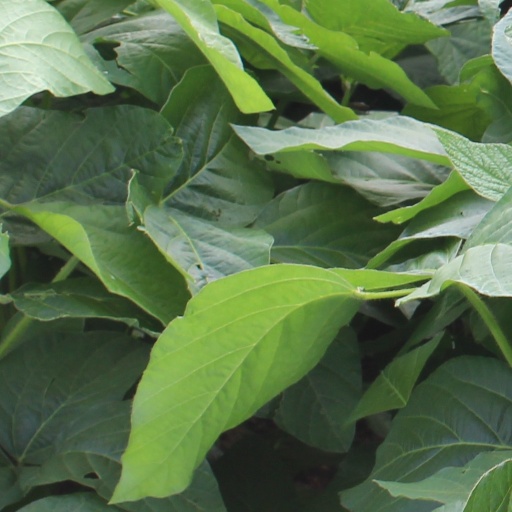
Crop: soybean